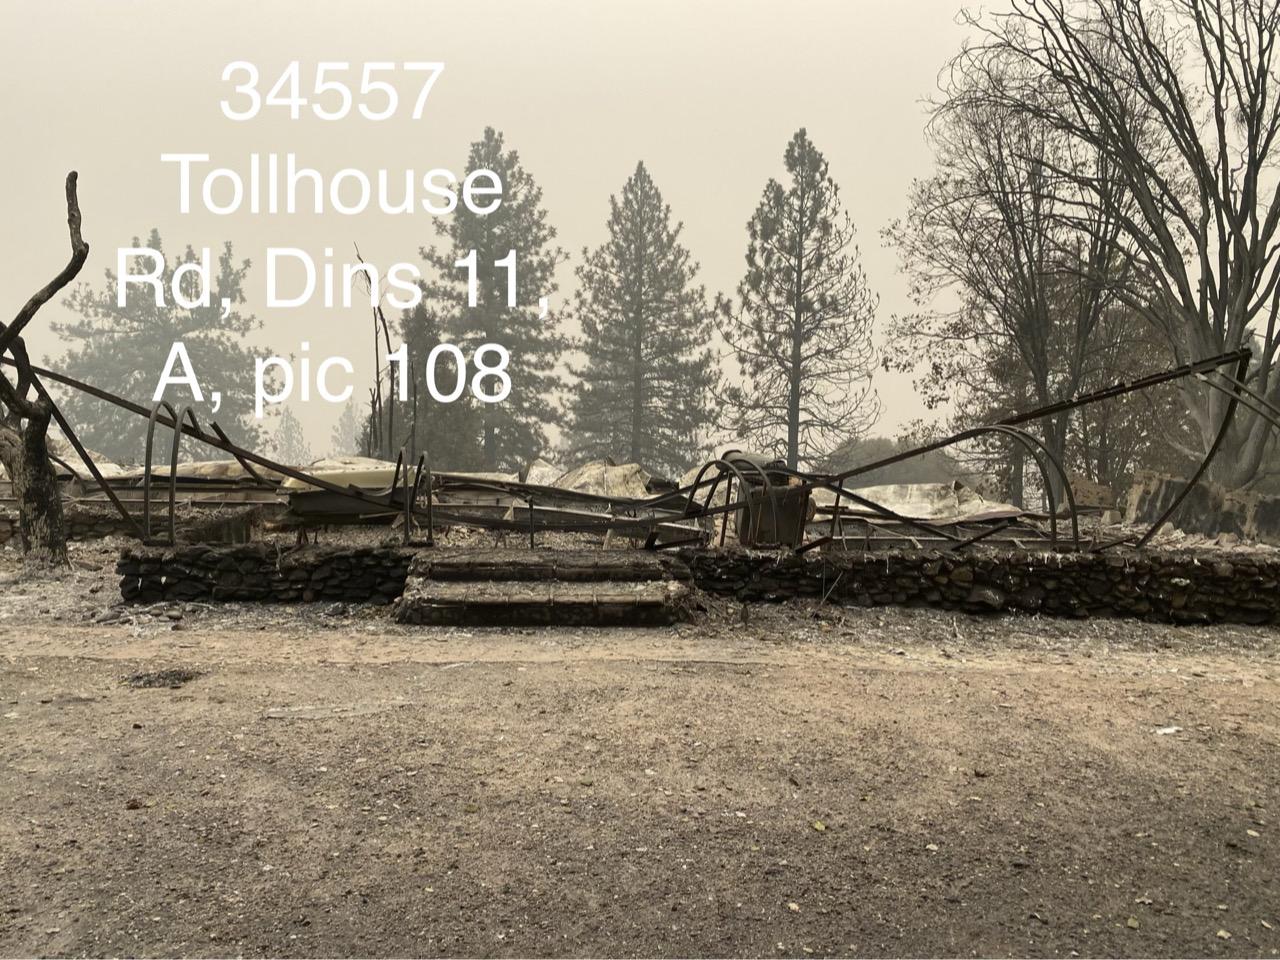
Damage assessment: destroyed